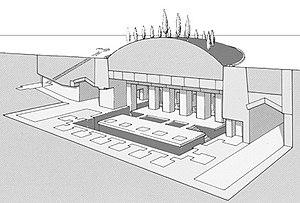
Les Mystères d'Osiris sont des festivités religieuses célébrées en Égypte antique en commémoration du meurtre et de la régénération d'Osiris. Le déroulement des cérémonies est attesté par des sources écrites variées, mais le document majeur est le Rituel des mystères d'Osiris au mois de Khoiak, une compilation de textes du Moyen Empire gravés durant la période ptolémaïque dans une chapelle haute du temple de Dendérah. Dans la religion égyptienne, sacré et secret sont intimement liés. De ce fait, les pratiques rituelles sont hors d'atteinte des profanes, car réservées aux prêtres, seuls habilités à pénétrer dans les sanctuaires divins. Le mystère théologique le plus insondable, le plus empreint de précautions solennelles, est la dépouille d'Osiris. D'après le mythe osirien, cette momie est conservée au plus profond de la Douât, le monde souterrain des morts. Chaque nuit, durant son voyage nocturne, Rê le dieu solaire vient s'y régénérer en s'unissant momentanément à Osiris sous la forme d'une âme unique.
Selon les mythes funéraires des Anciens Égyptiens, l’au-delà est le lieu où séjournent les dieux, les bienheureux et les damnés. Domaine d'Osiris, ce monde supranaturel est à la fois souterrain, terrestre et céleste. Il est connu sous les dénominations de Kheret-Netjer, Ro-Sétaou, Douât et Neferet Imentet. La géographie de cet autre monde, ainsi que les êtres qui le peuplent, sont renseignés par divers écrits dont les Textes des pyramides, le Livre des deux chemins, le Livre des Morts, les Livres du monde souterrain et quelques contes.
L'Osiréion est un monument de l'Égypte antique faisant partie intégrante du temple funéraire de Séthi Iᵉʳ situé en Abydos, ville sainte du dieu Osiris. Il fut redécouvert lors de fouilles archéologiques menées en 1902-1903 par les égyptologues Flinders Petrie et Margaret Murray. Actuellement éventré, l'Osiréion reprend les plans des tombes royales de la vallée des Rois. Il s'agissait de la tombe-cénotaphe du roi Séthi Iᵉʳ de la XIXᵉ dynastie ; le roi défunt « jouant » symboliquement le rôle du dieu Osiris. Cette tombe fictive d'Osiris-Séthi a peut-être remplacé une construction antérieure d'origine et de plans inconnus. L'architecture de l'Osiréion est massive et archaïque, s'inspirant vraisemblablement des constructions de l'Ancien Empire.